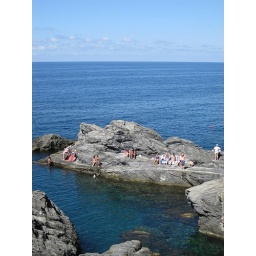
Pretend the rocks are beach and we could almost be in Australia.